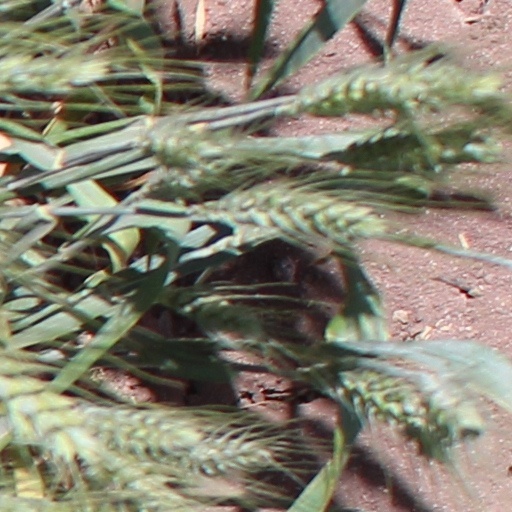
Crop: wheat